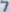
Number: 7